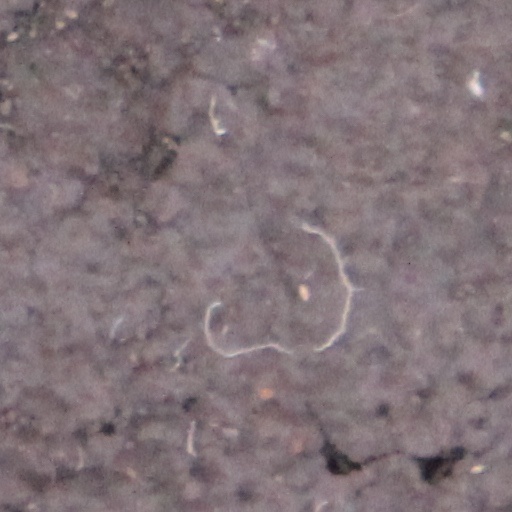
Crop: wheat